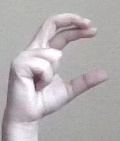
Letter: thal